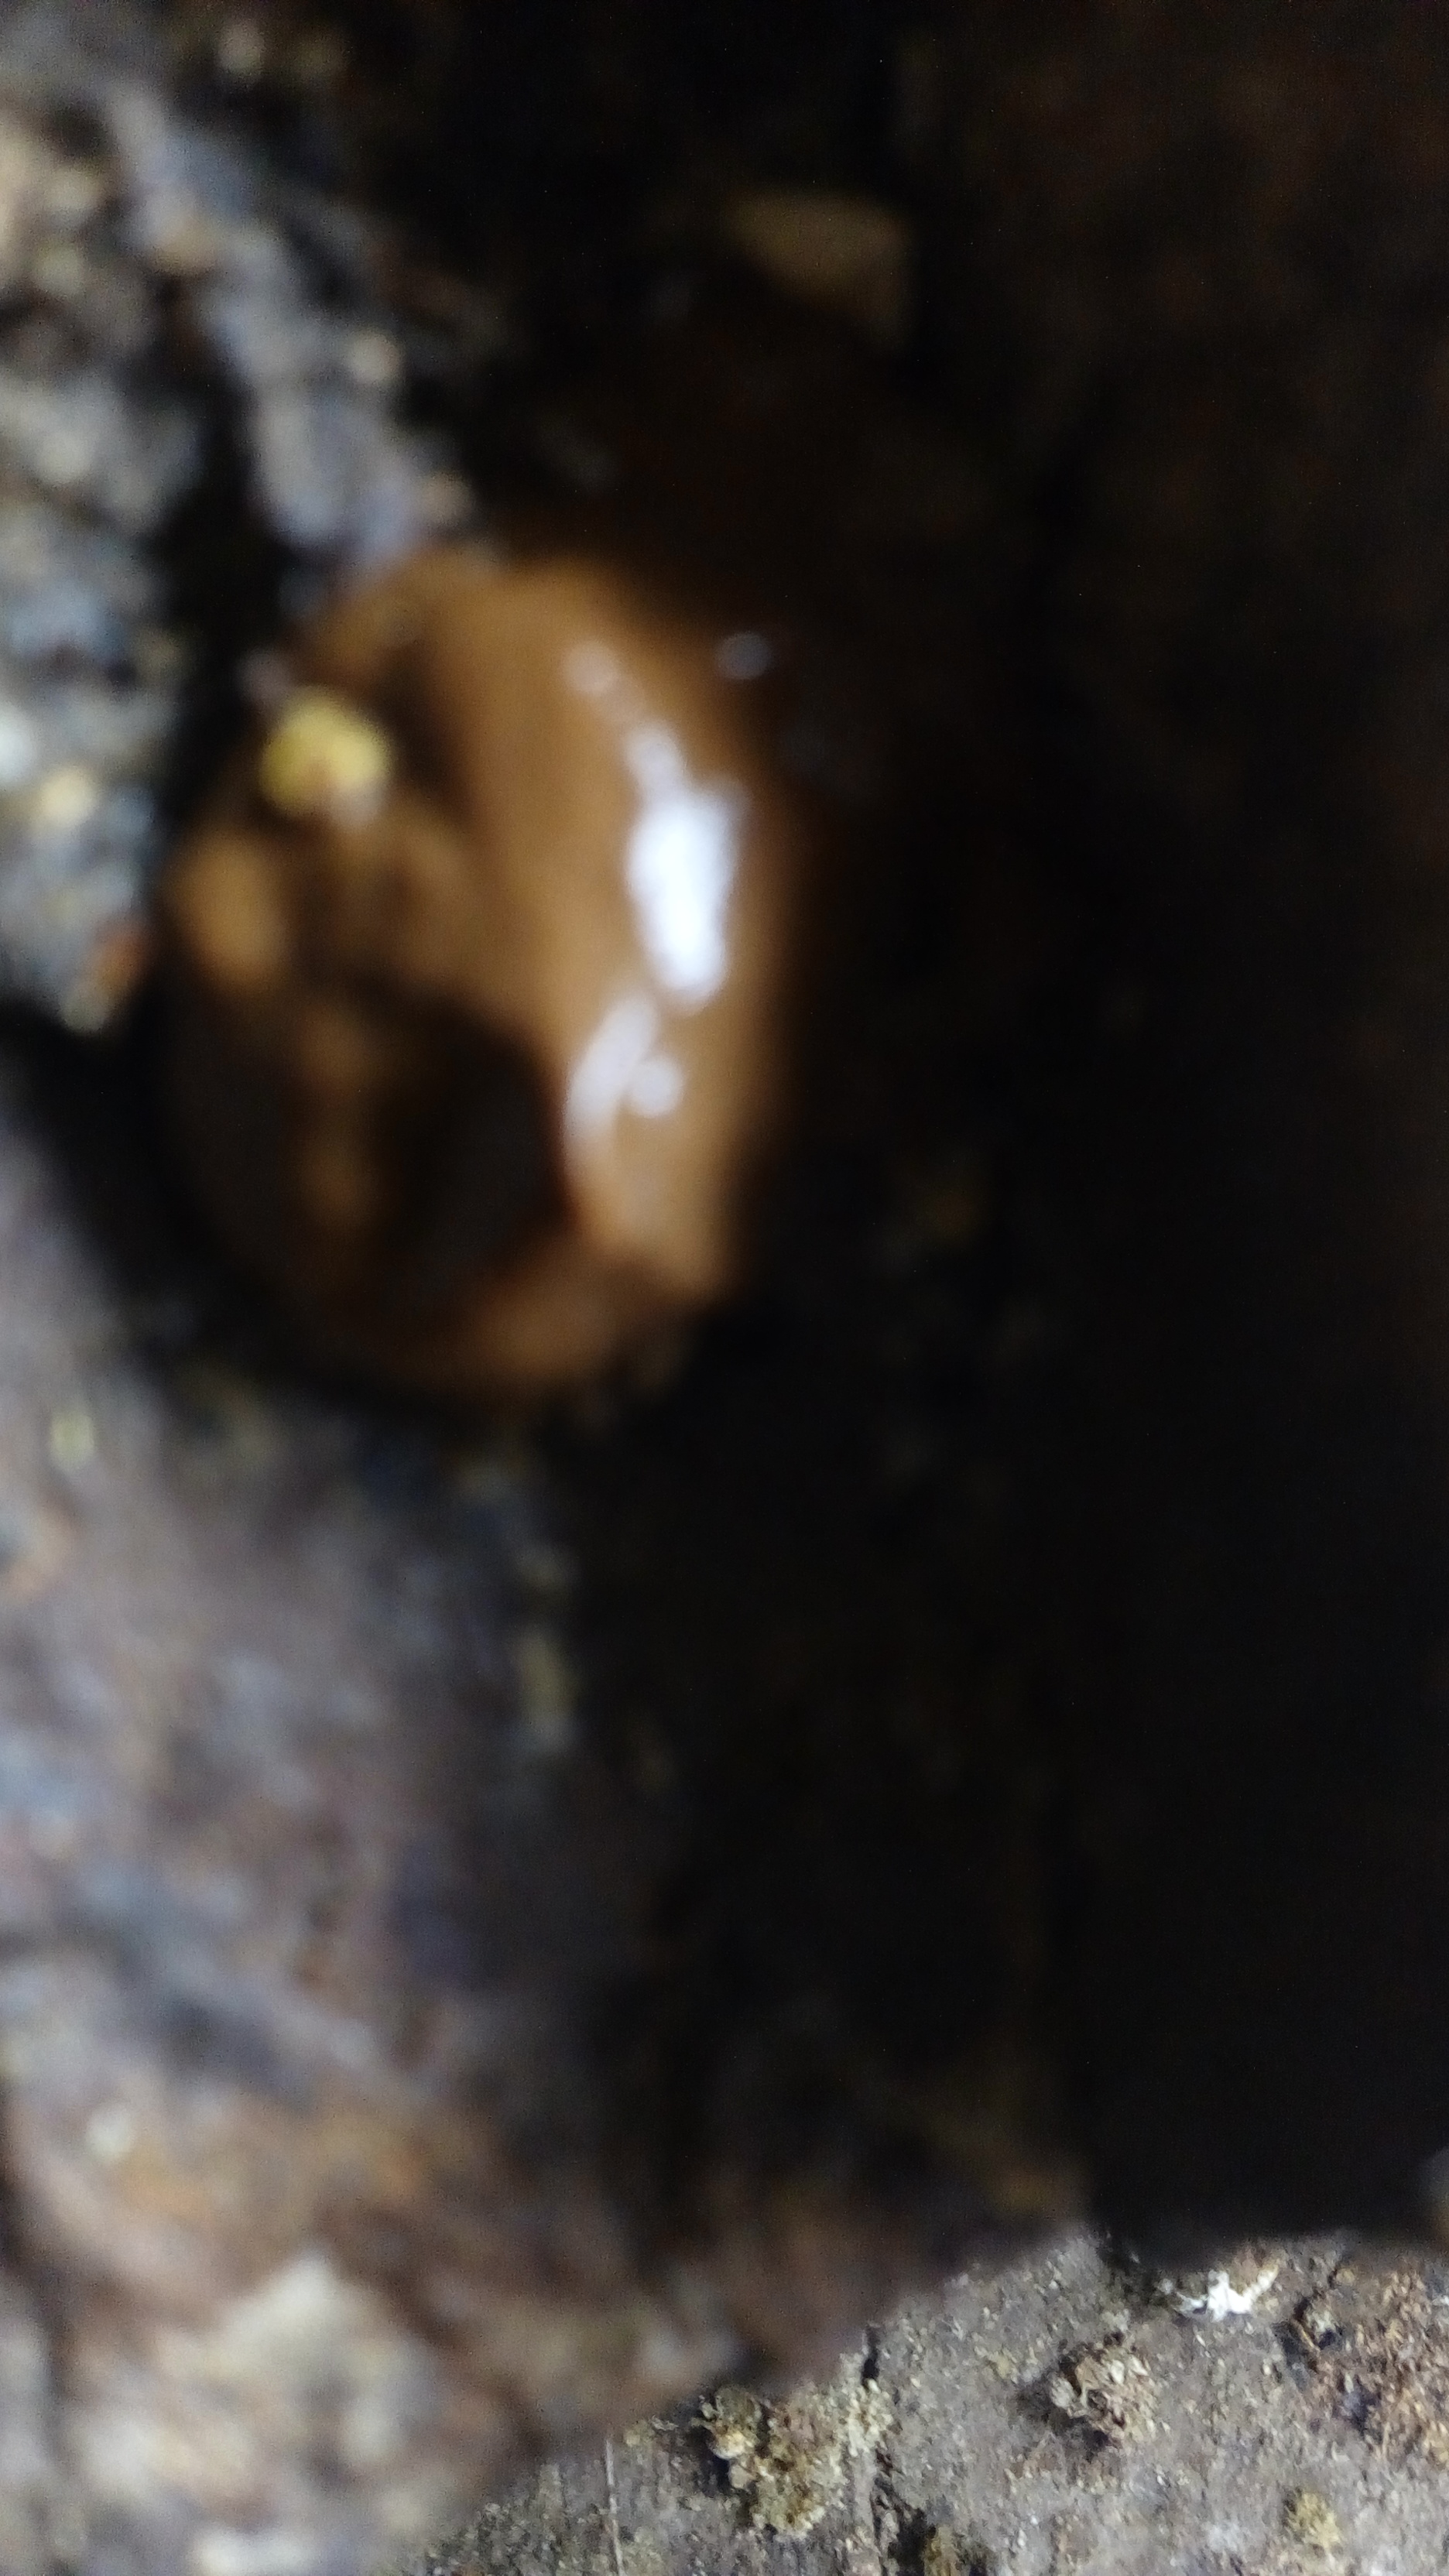
PCR-confirmed diagnosis: Coccidiosis